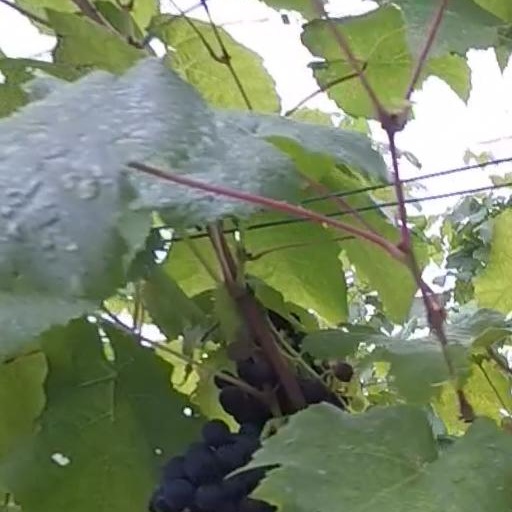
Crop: grape